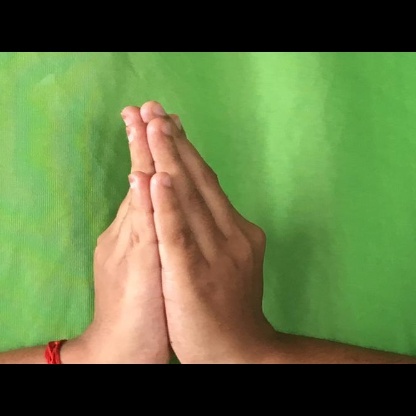
Mudra: Anjali